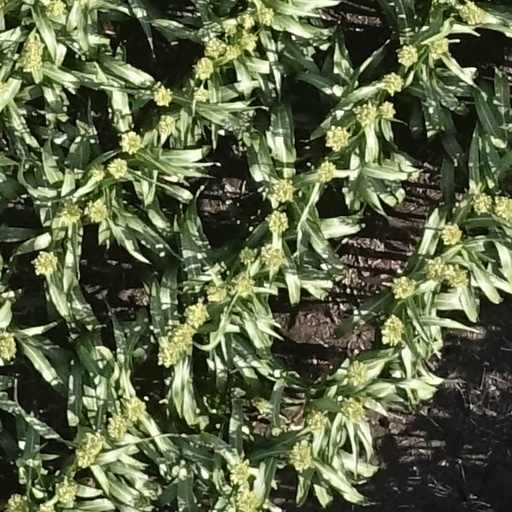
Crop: sorghum